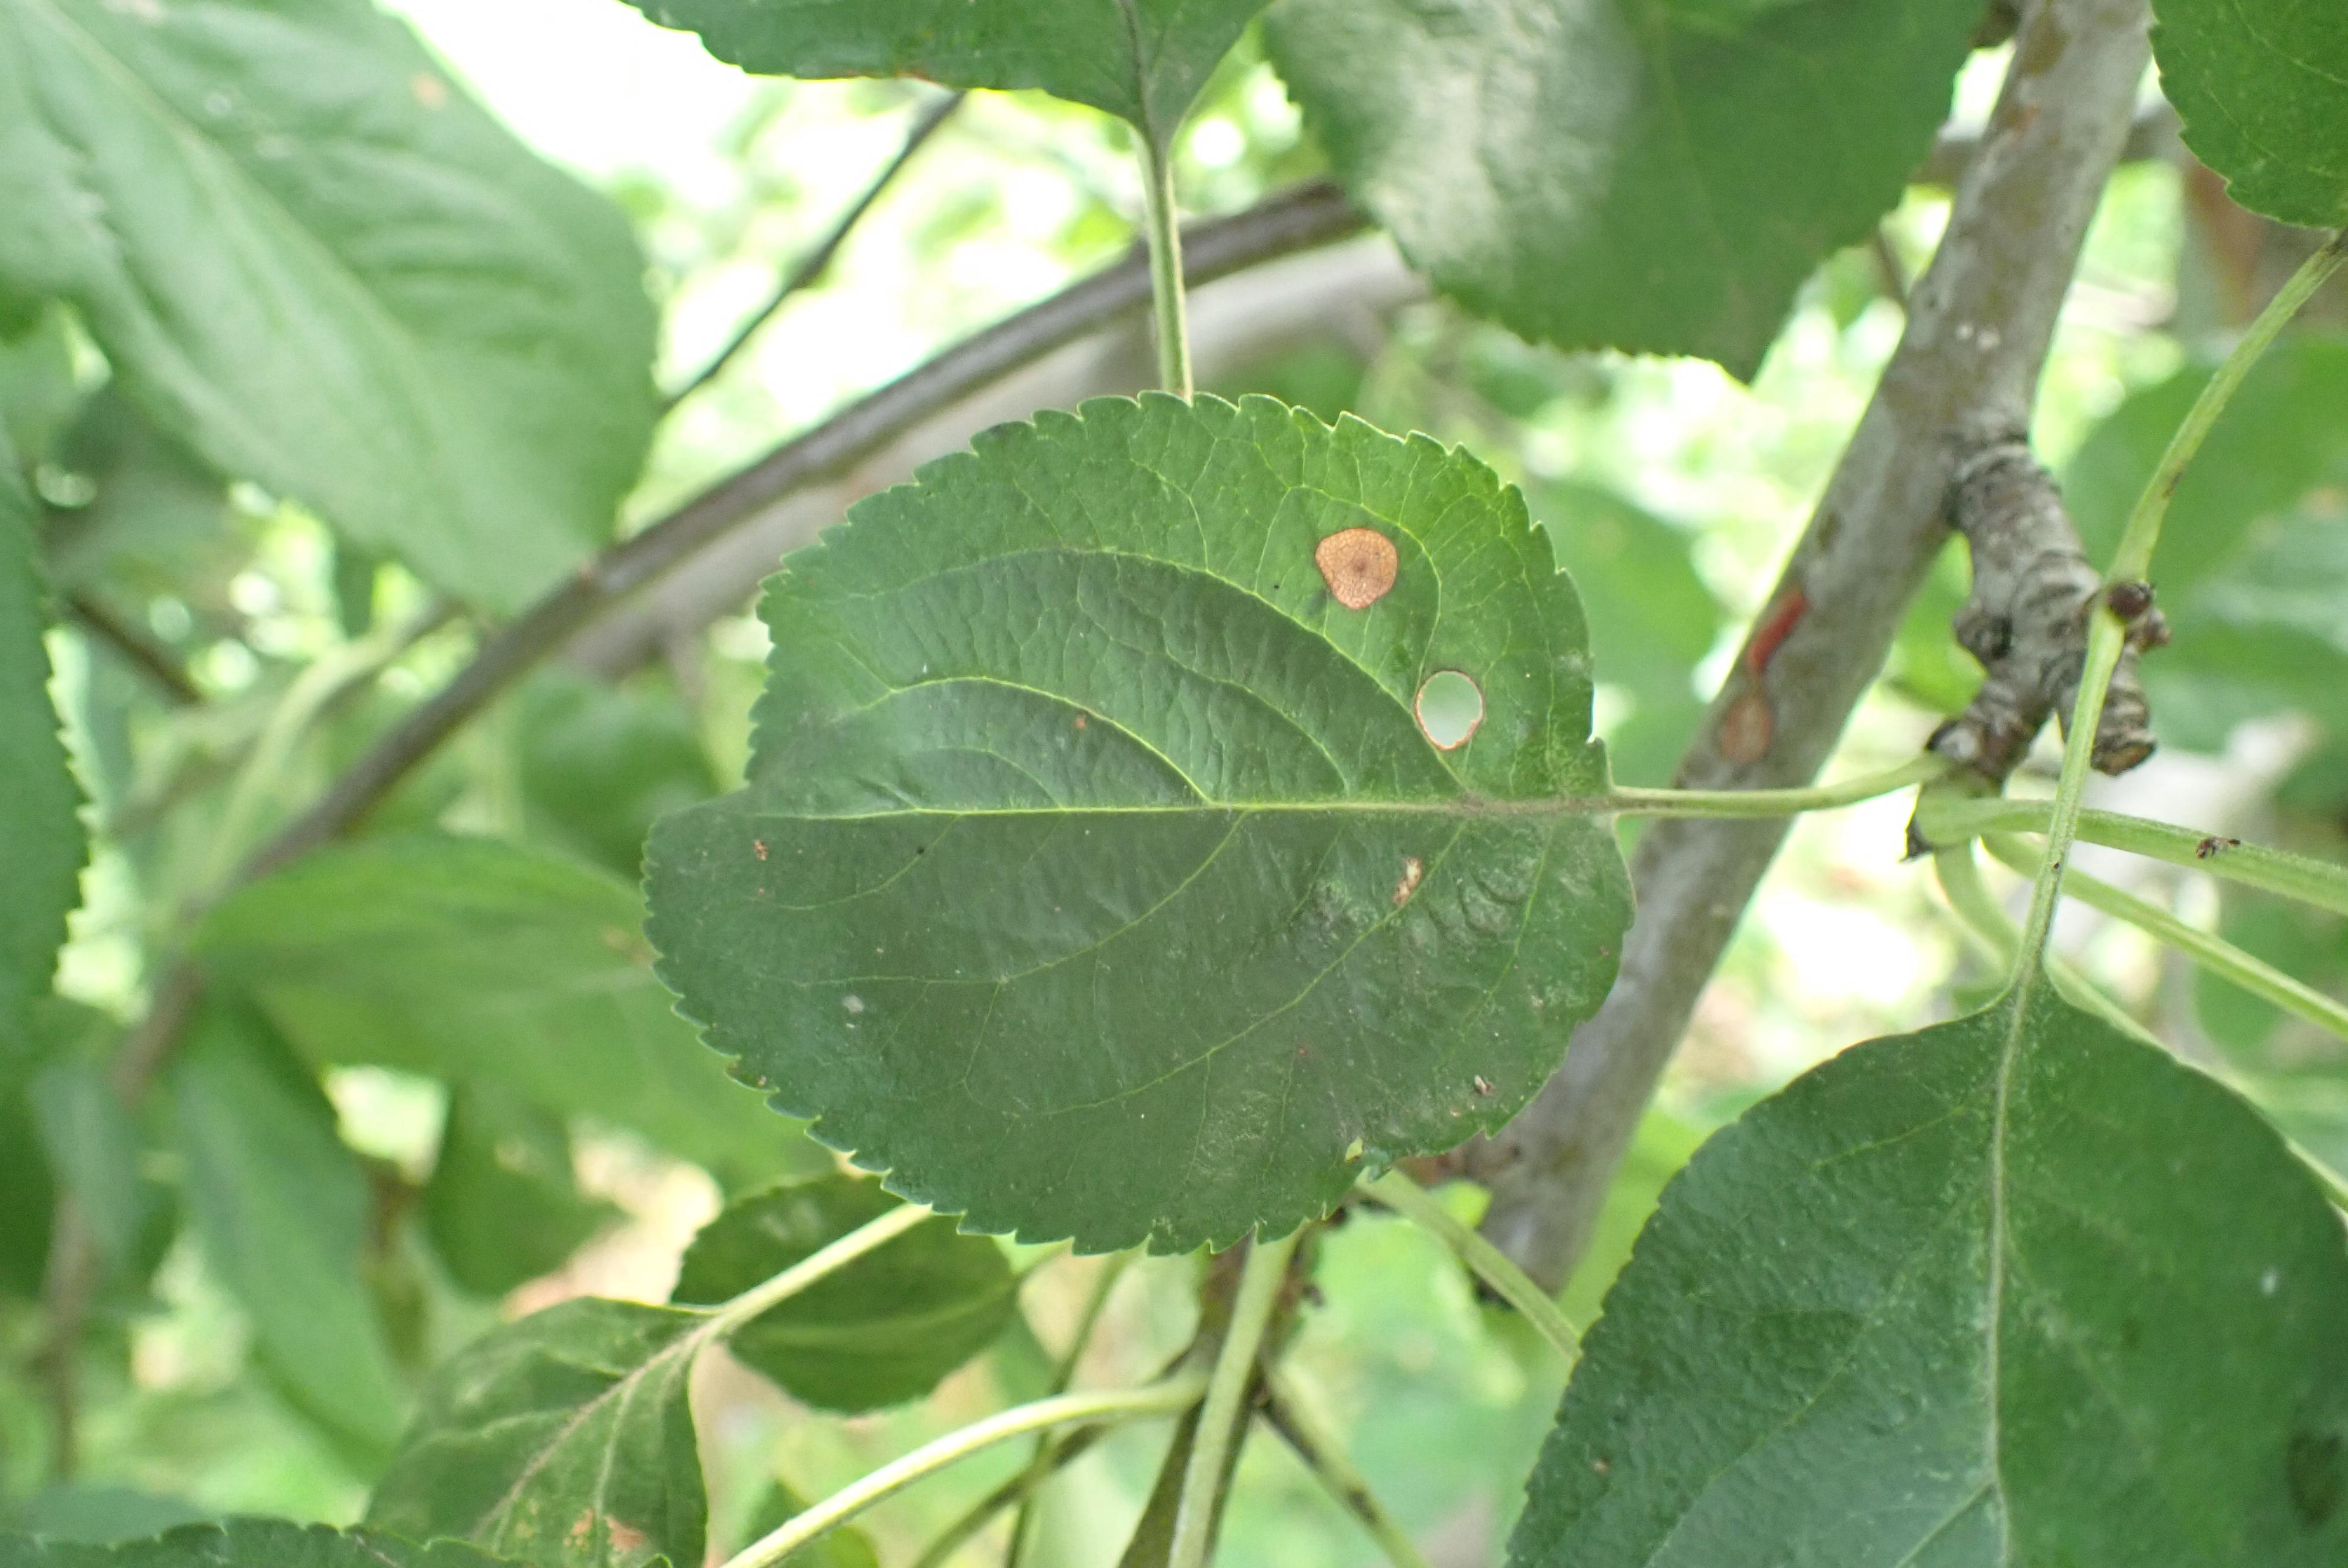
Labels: frog_eye_leaf_spot